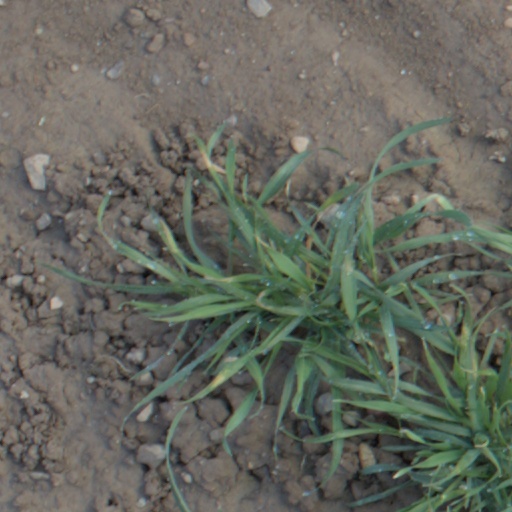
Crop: wheat